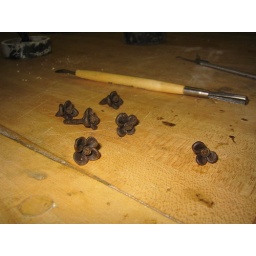
Another girl in my class liked my tiny flower idea, so she went off and made some trumpet-looking flowers.